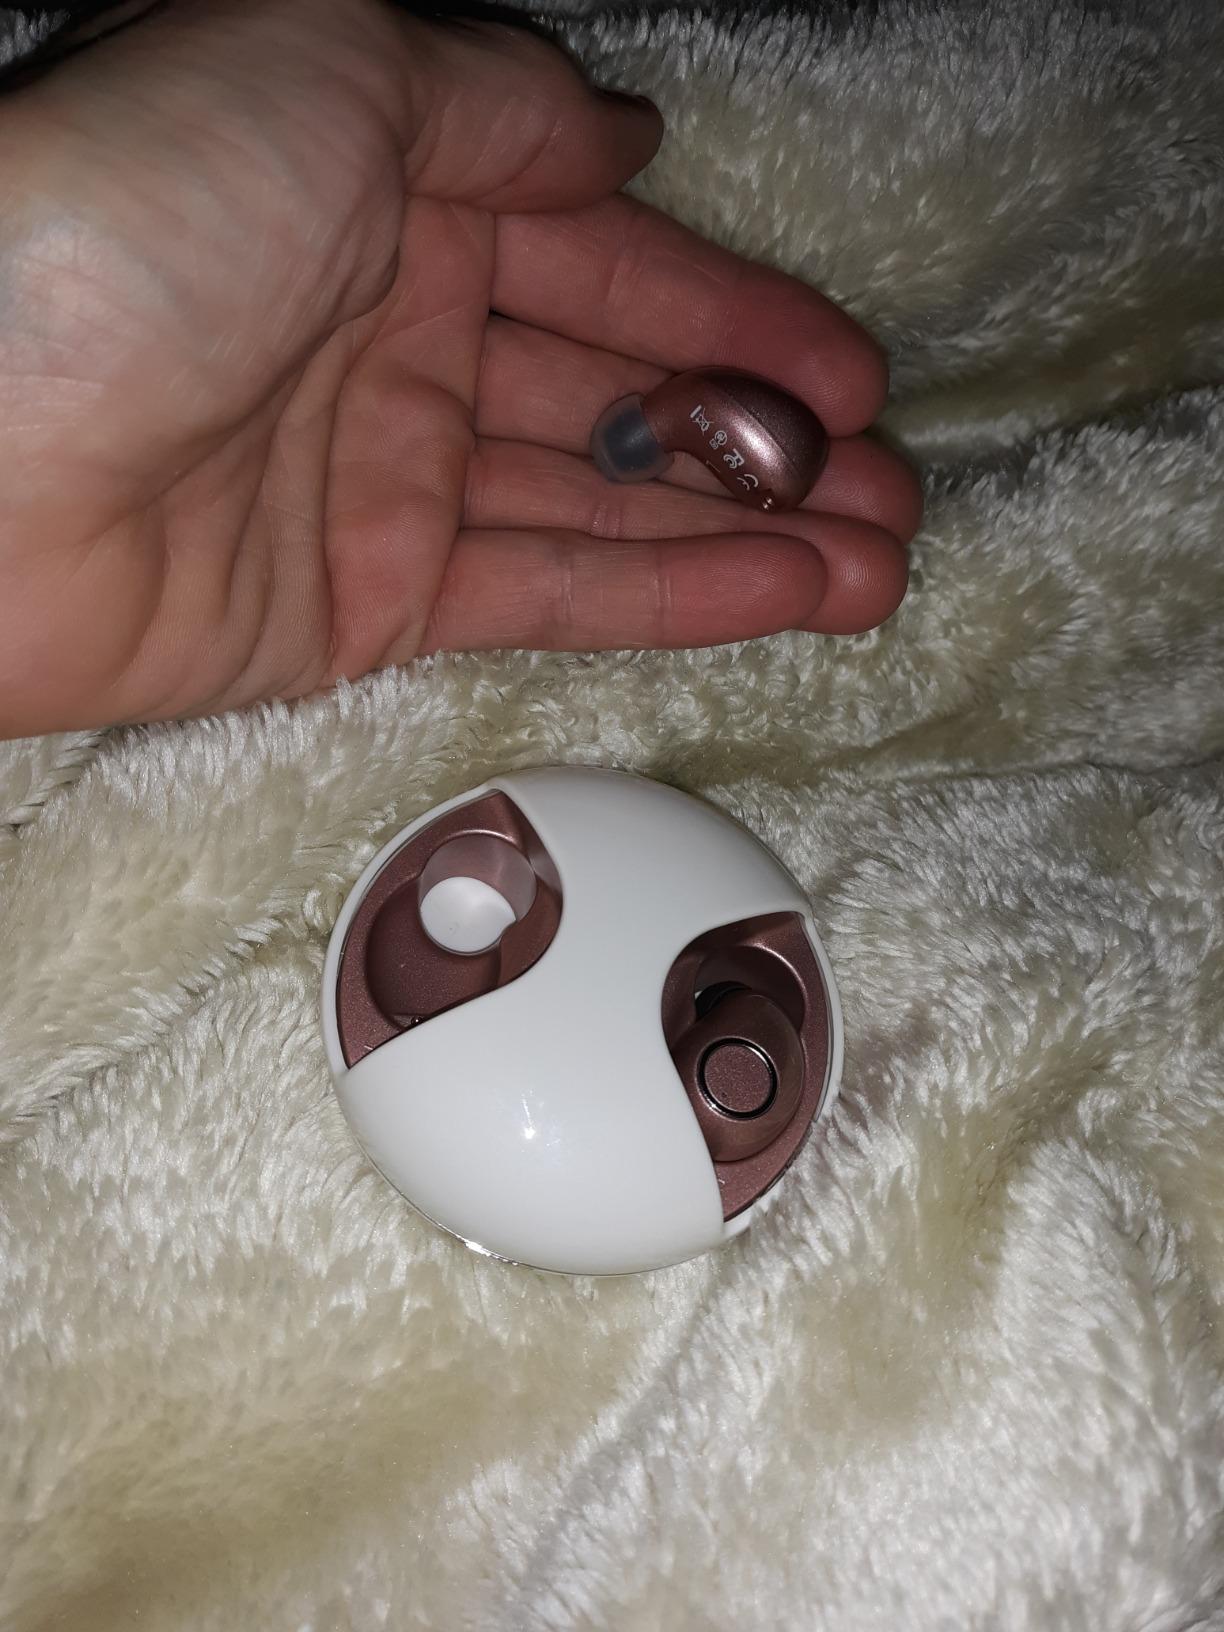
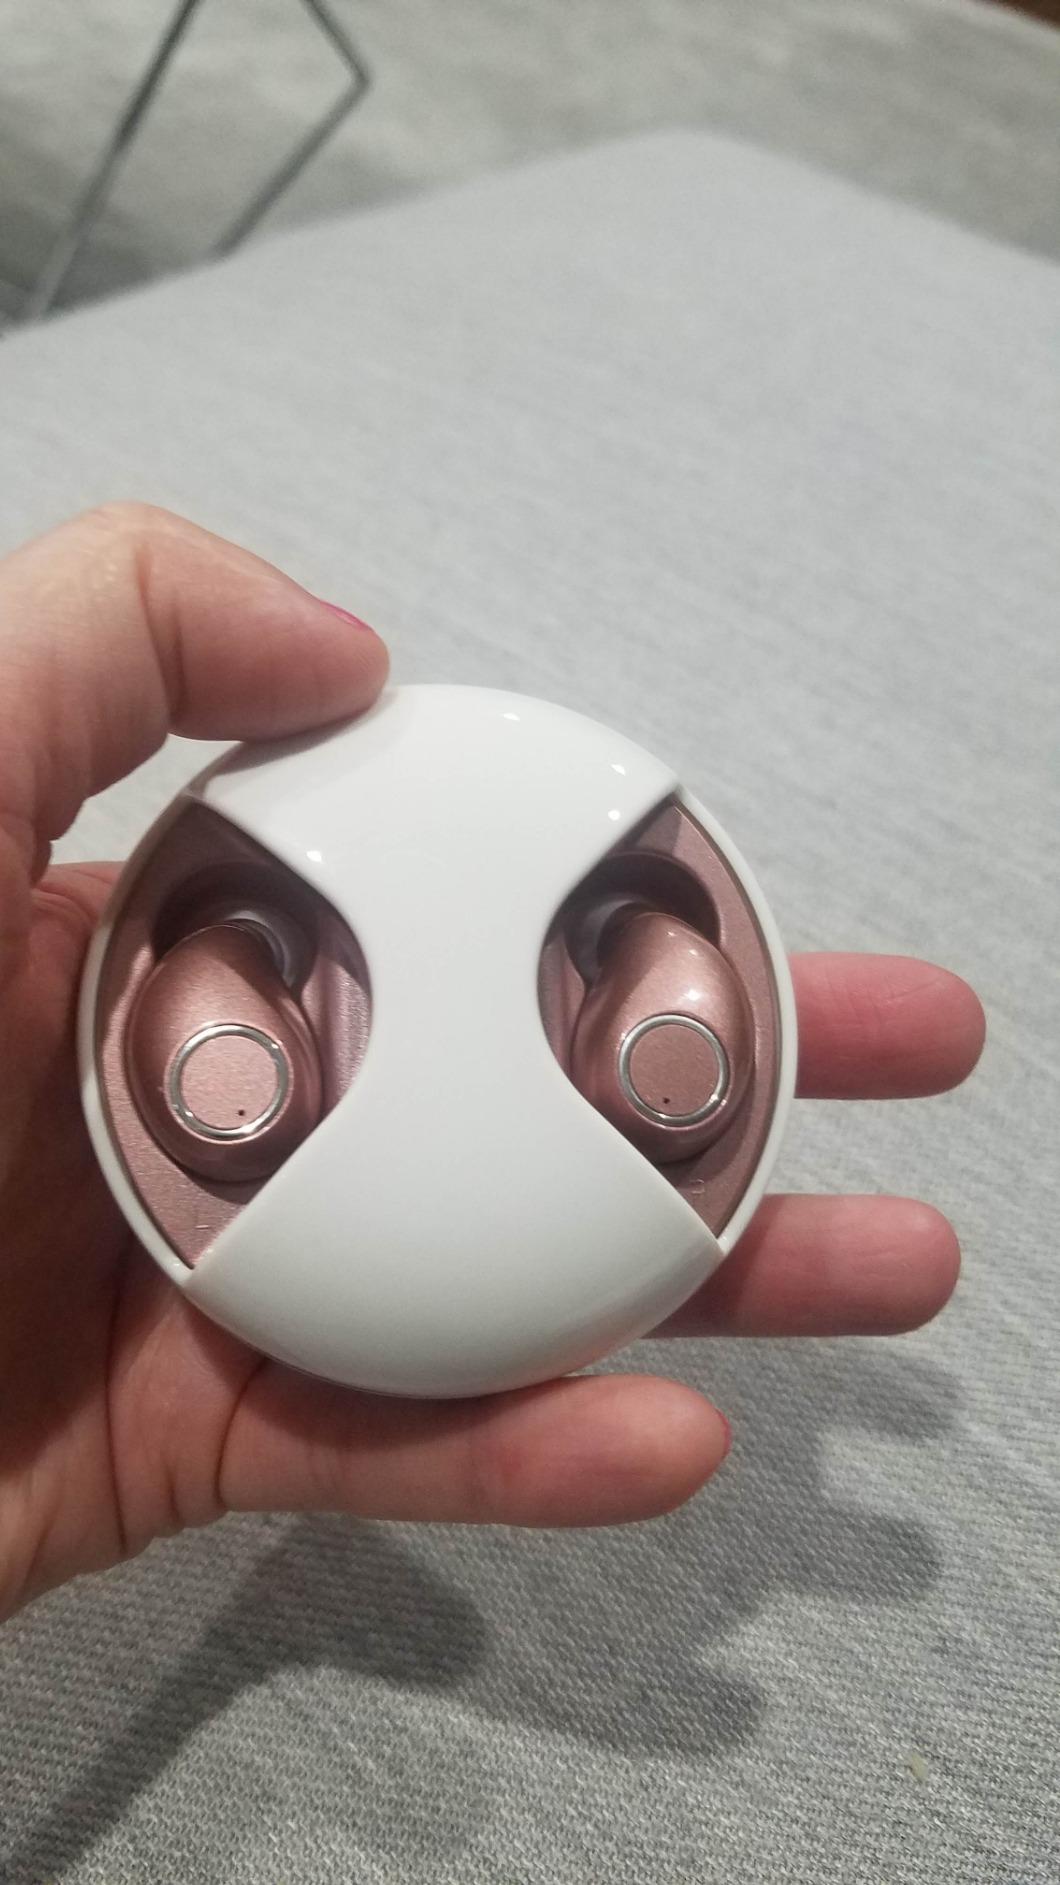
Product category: earbuds
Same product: yes